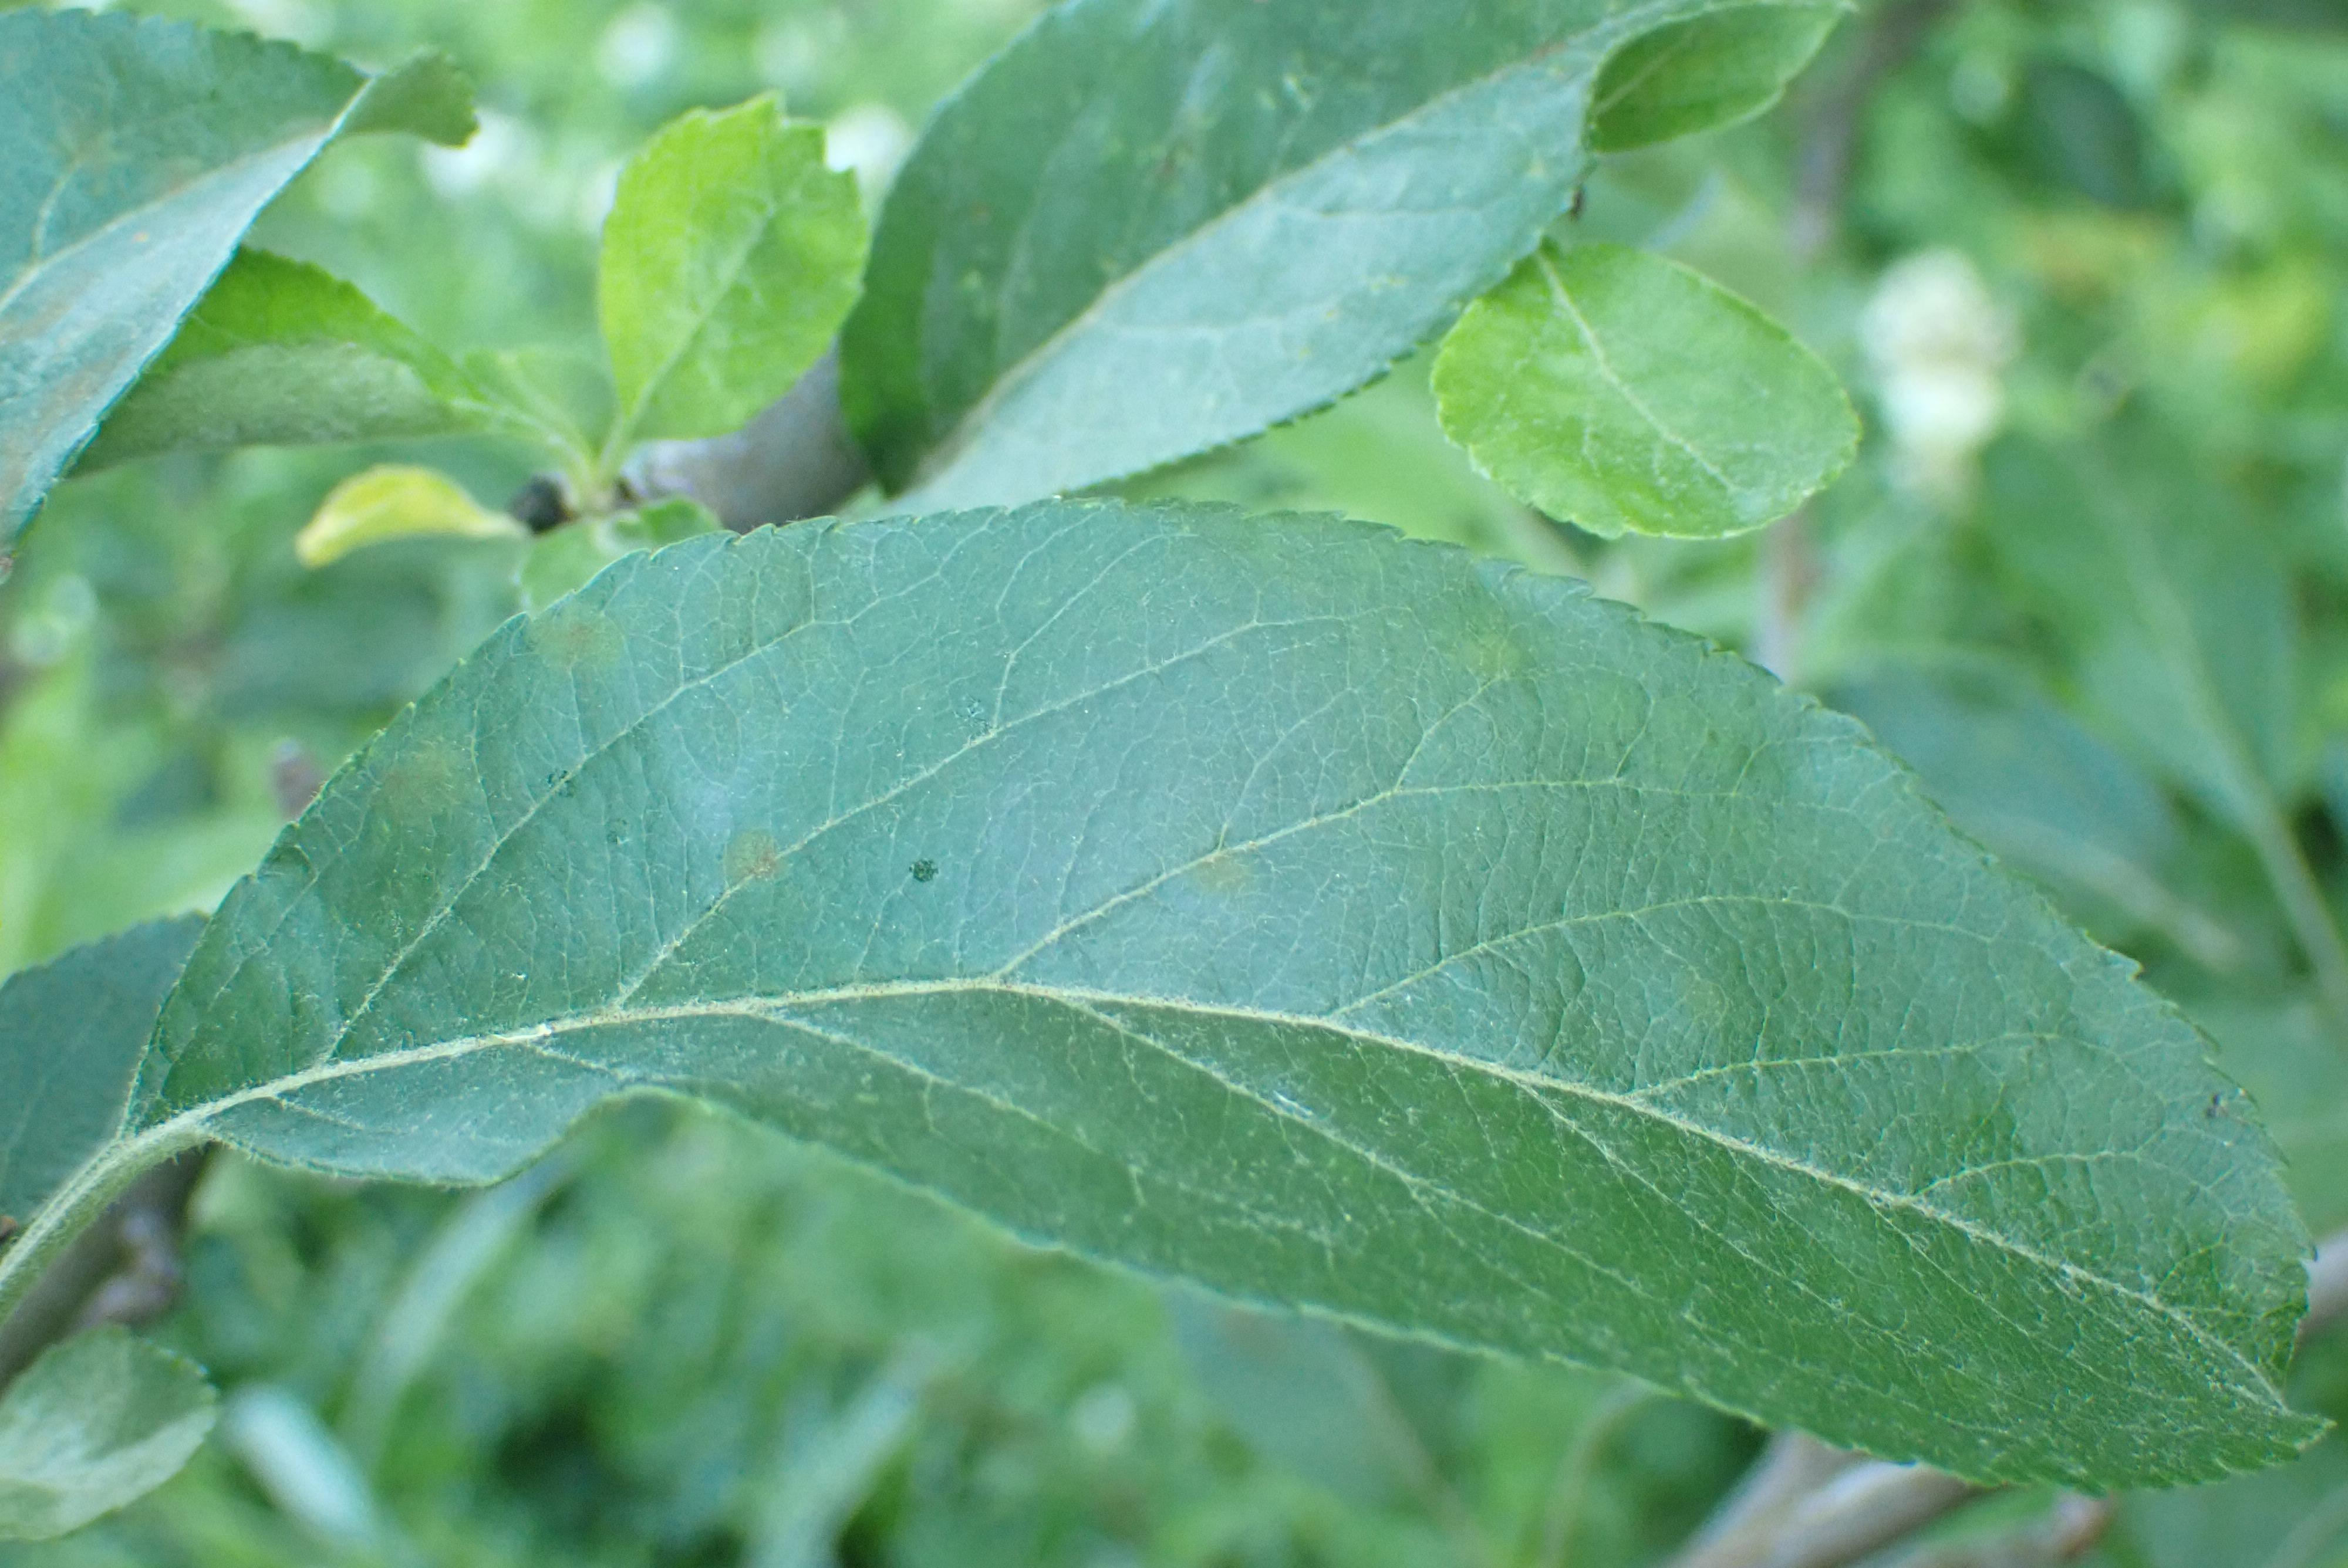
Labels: scab